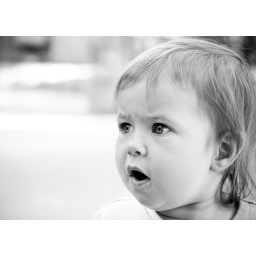
Aliza in black and white